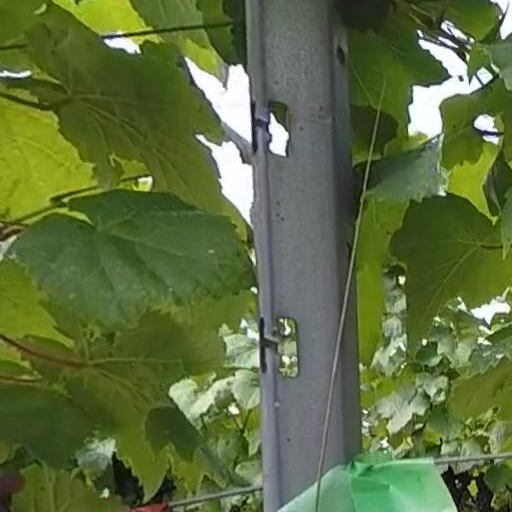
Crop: grape